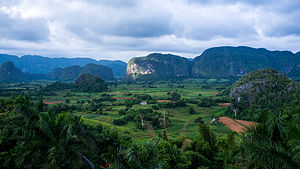
Viñalesdalen
Viñalesdalen
Viñalesdalen er et er et karst-landskab, der er udnævnt til UNESCO Verdensarvsområde. Dalen er på 132 km² og placeret i Sierra de los Organos, lige nord for Viñales i Pinar Del Rio provinsen på Cuba. Området er kendt for sine limstensklipper.